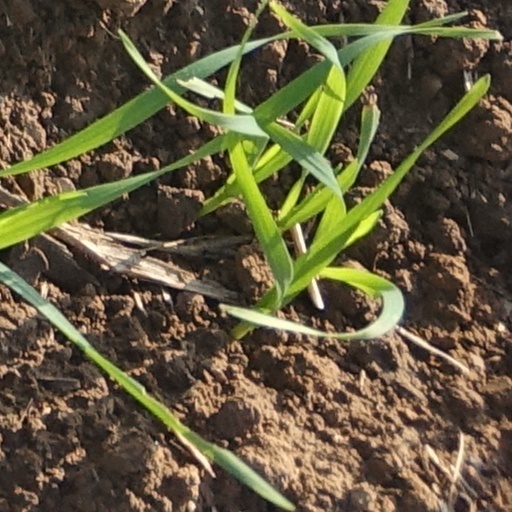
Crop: wheat